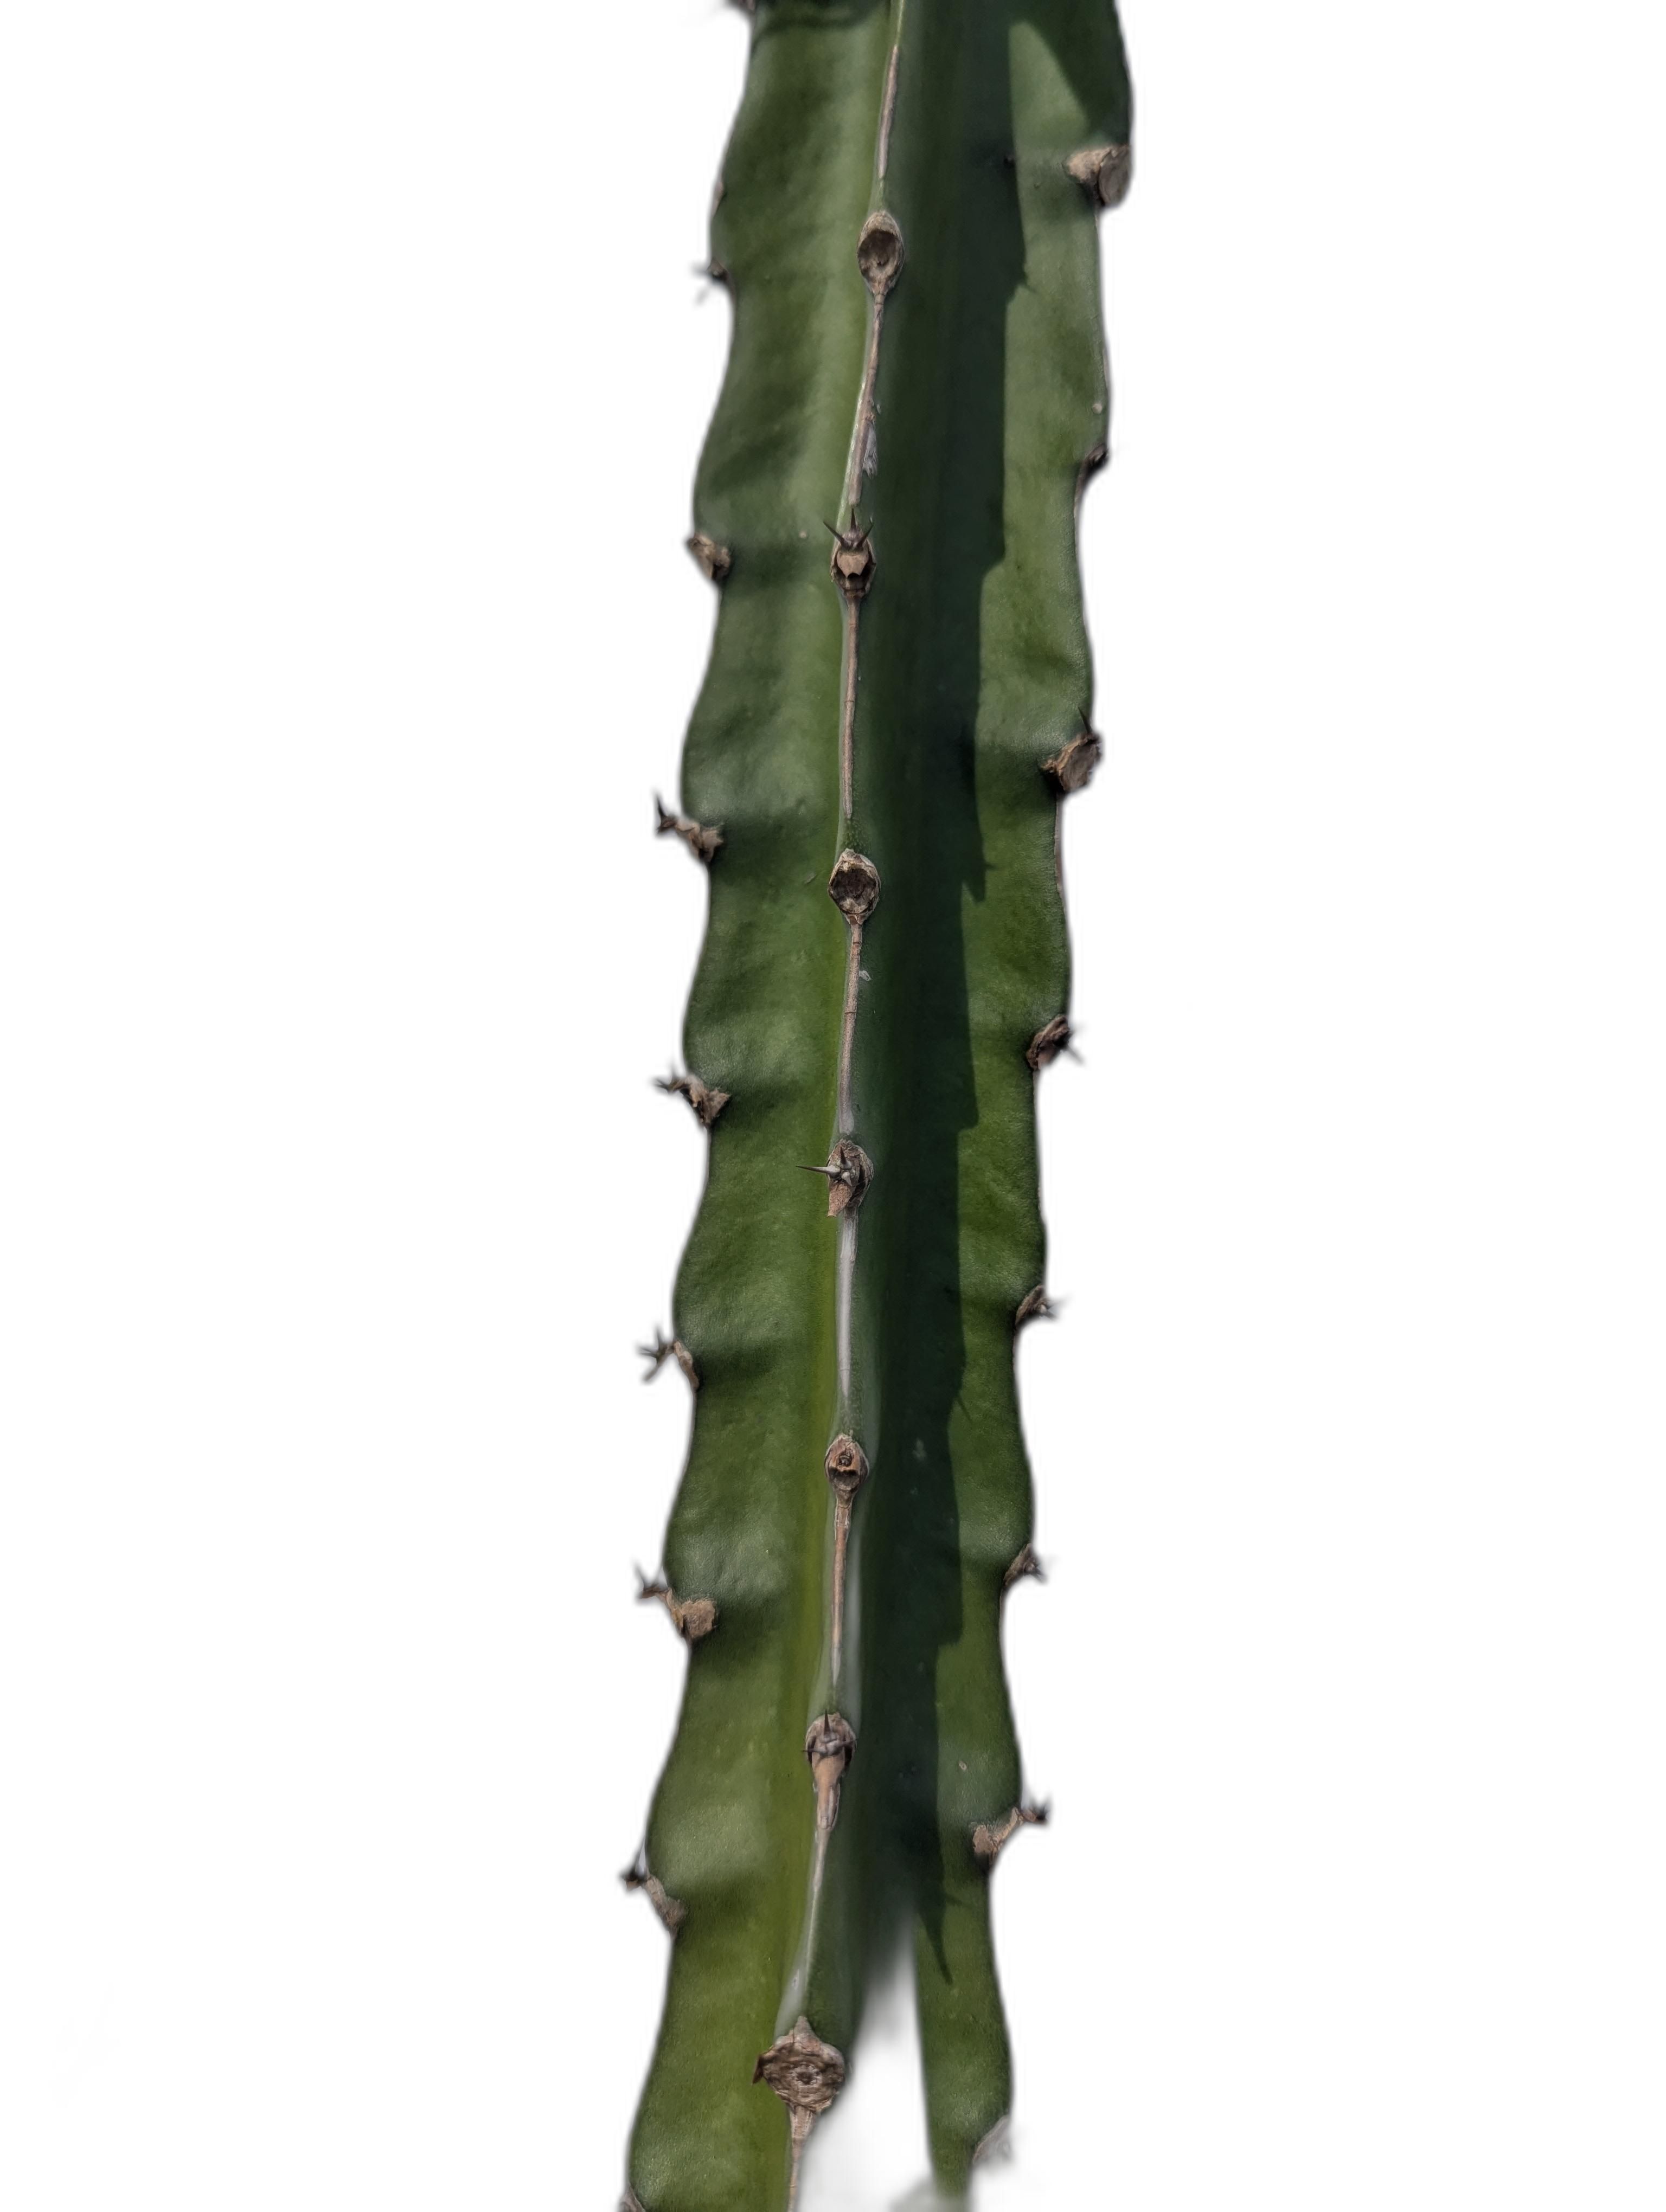
Label: Good leaf